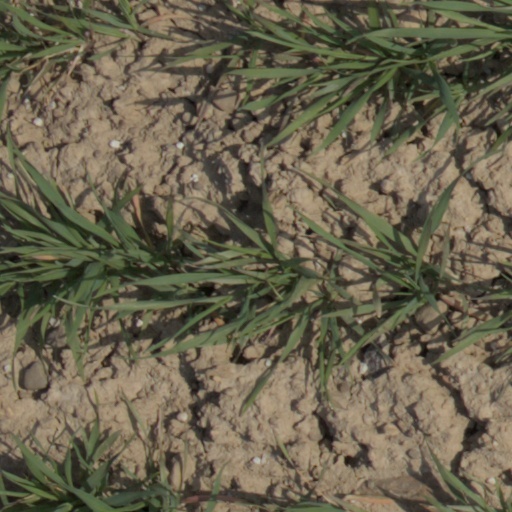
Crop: wheat